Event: Nepal Earthquake
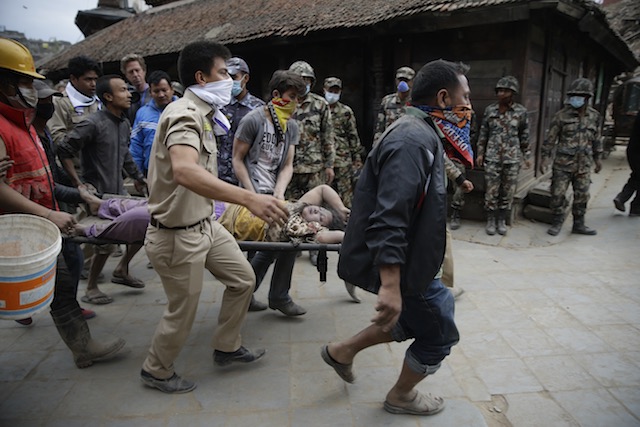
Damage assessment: no_damage